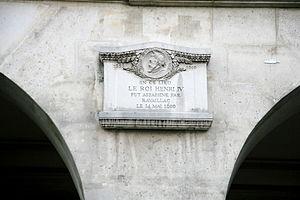
Plaque commémorative de l'assassinat d'Henri IV par Ravaillac, rue de la Ferronnerie à Paris 1er.